Fungi from Yuggoth

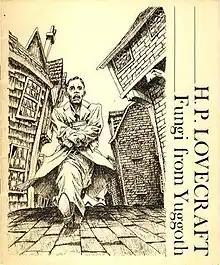
Jason Eckhardt's cover for the Necronomicon Press 1993 edition

Fungi from Yuggoth is a sequence of 36 sonnets by cosmic horror writer H. P. Lovecraft. Most of the sonnets were written between 27 December 1929 – 4 January 1930; thereafter individual sonnets appeared in "Weird Tales" and other genre magazines. The sequence was published complete in "Beyond the Wall of Sleep" (Sauk City, Wisconsin: Arkham House, 1943, 395–407) and "The Ancient Track: The Complete Poetical Works of H. P. Lovecraft" (San Francisco: Night Shade Books, 2001, 64–79; expanded 2nd ed, NY Hippocampus Press, 2013). Ballantine Books’ mass paperback edition, "Fungi From Yuggoth & Other Poems" (Random House, New York, 1971) included other poetic works.